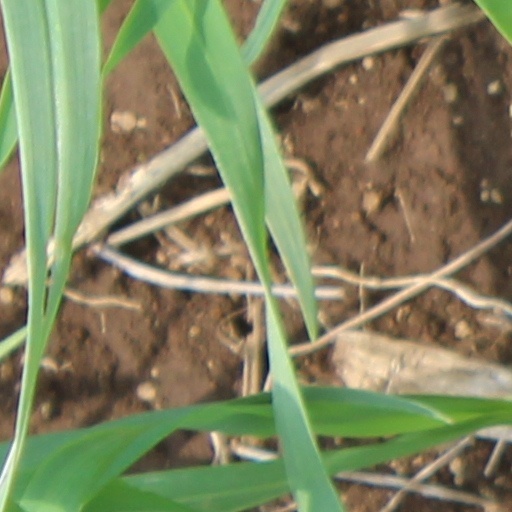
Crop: wheat